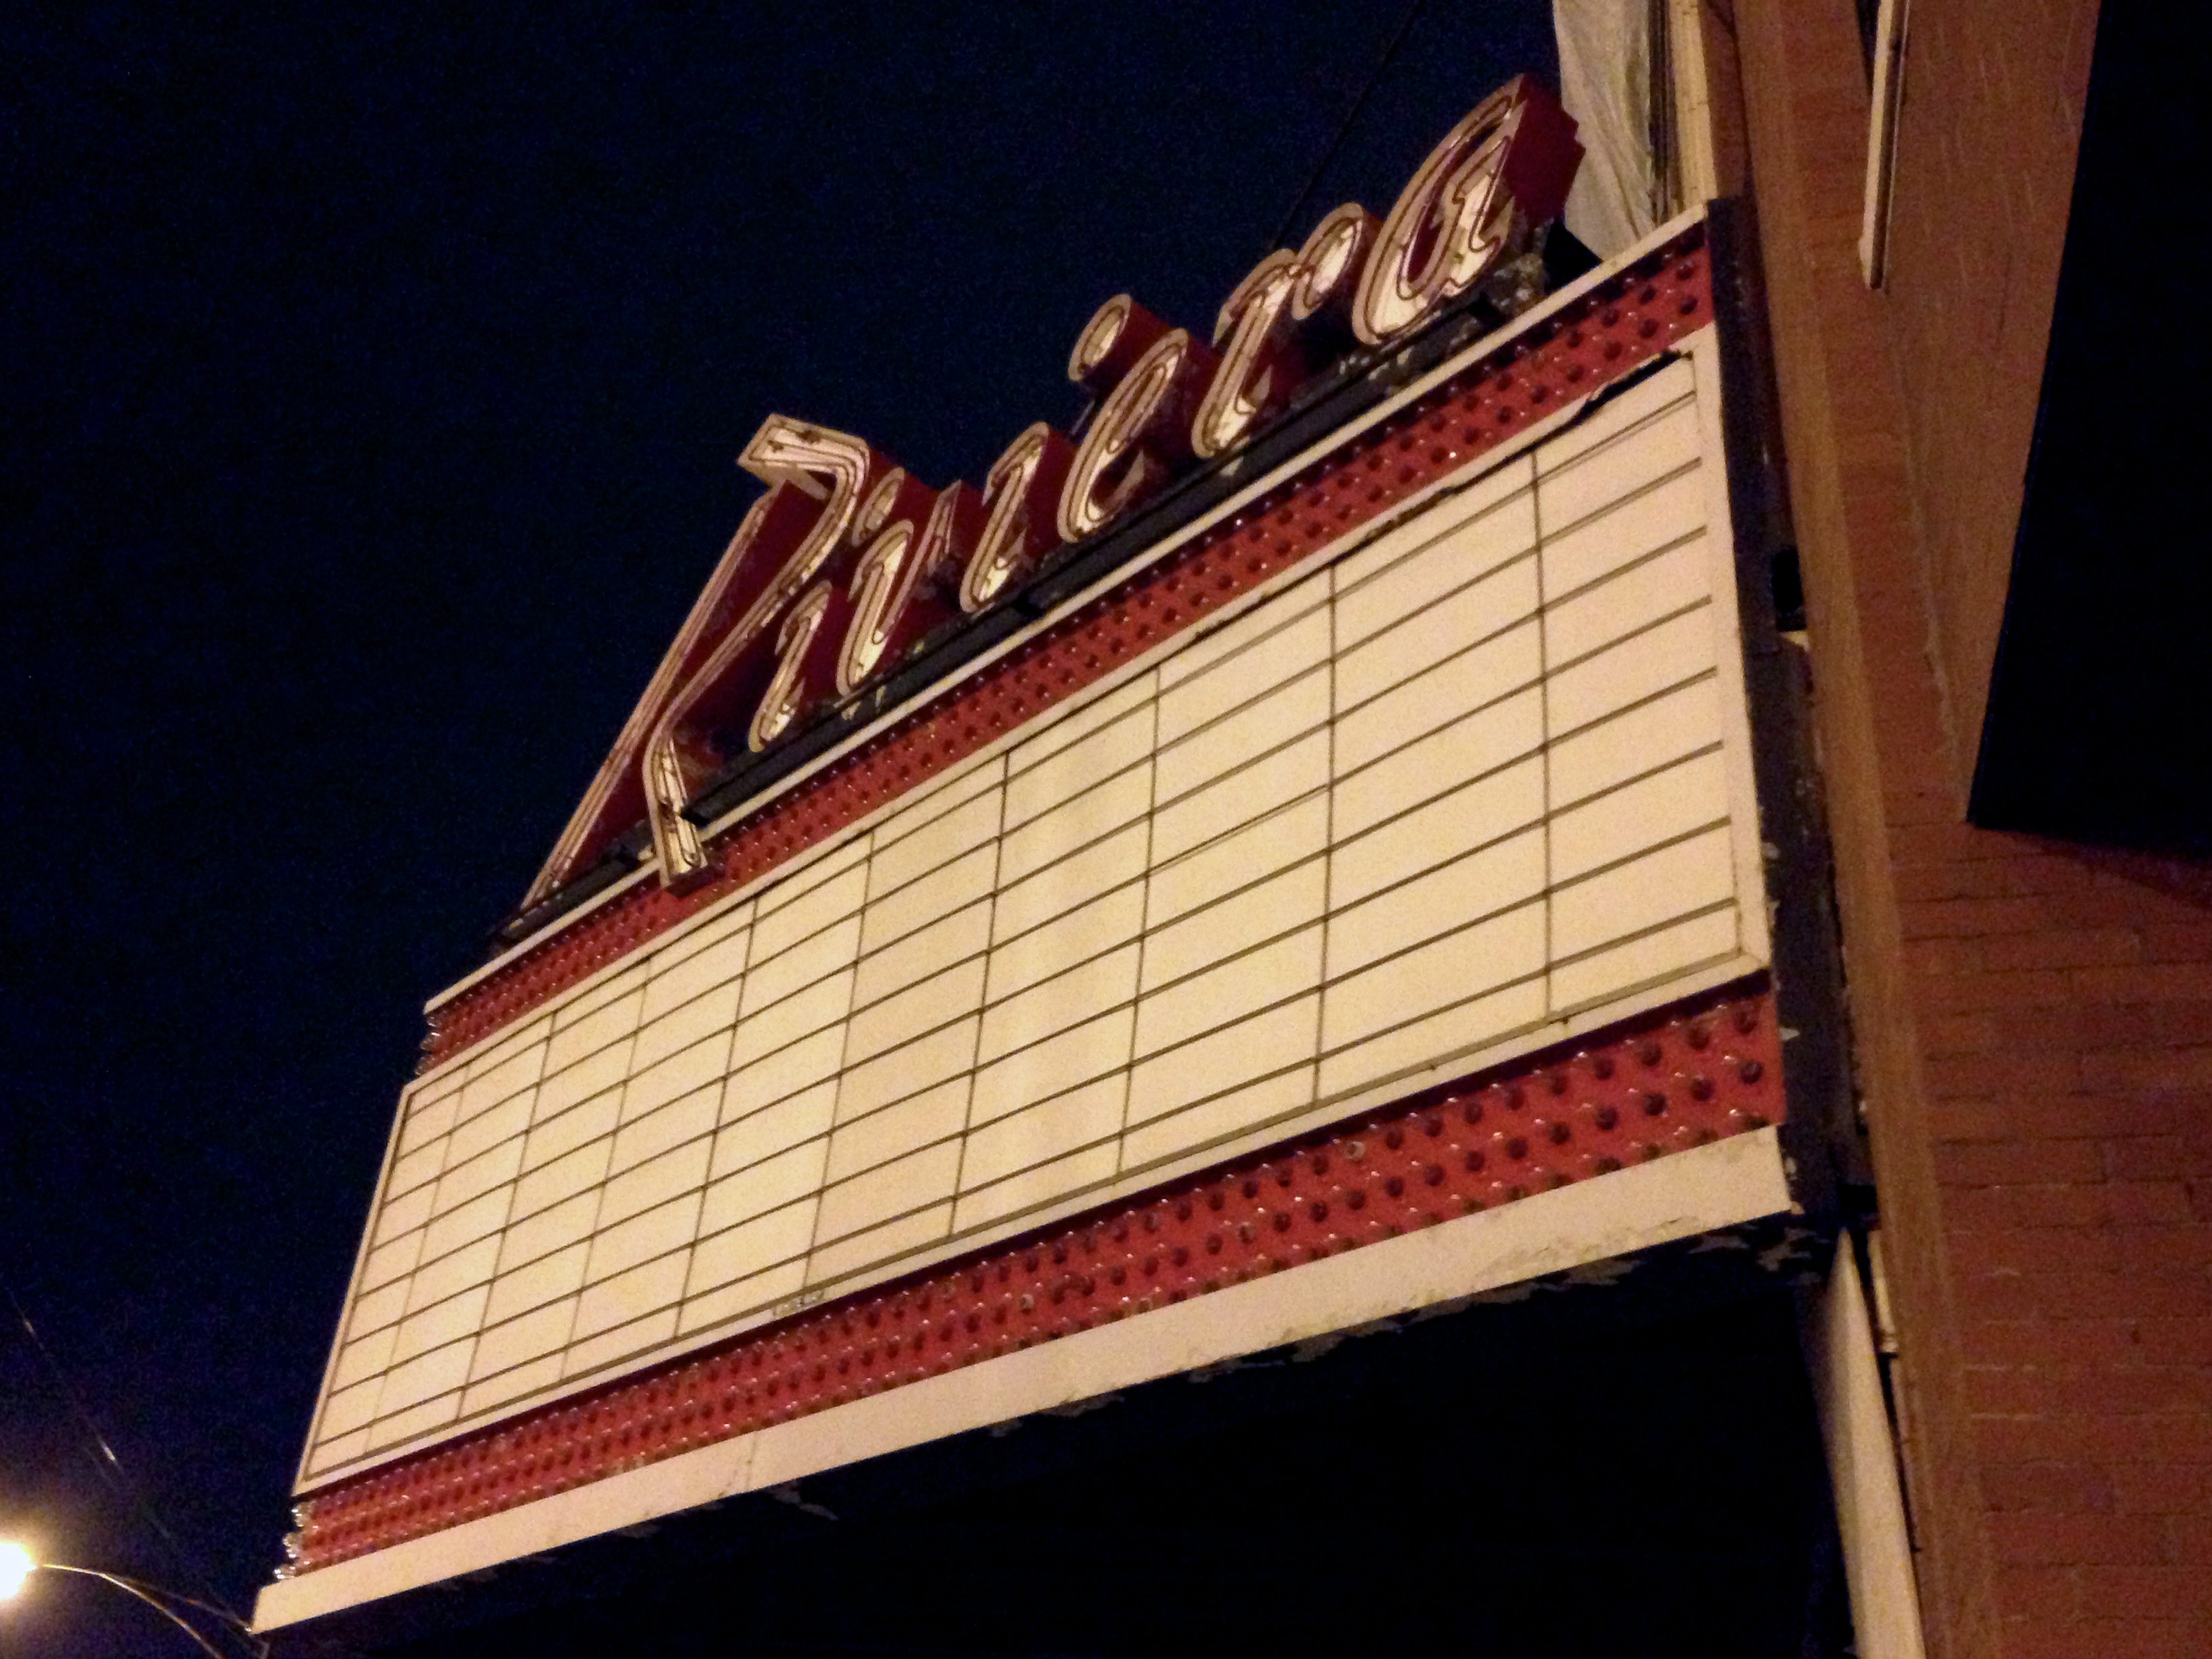
wood, red, chicago, facade, illinois, shape, raildog, window covering